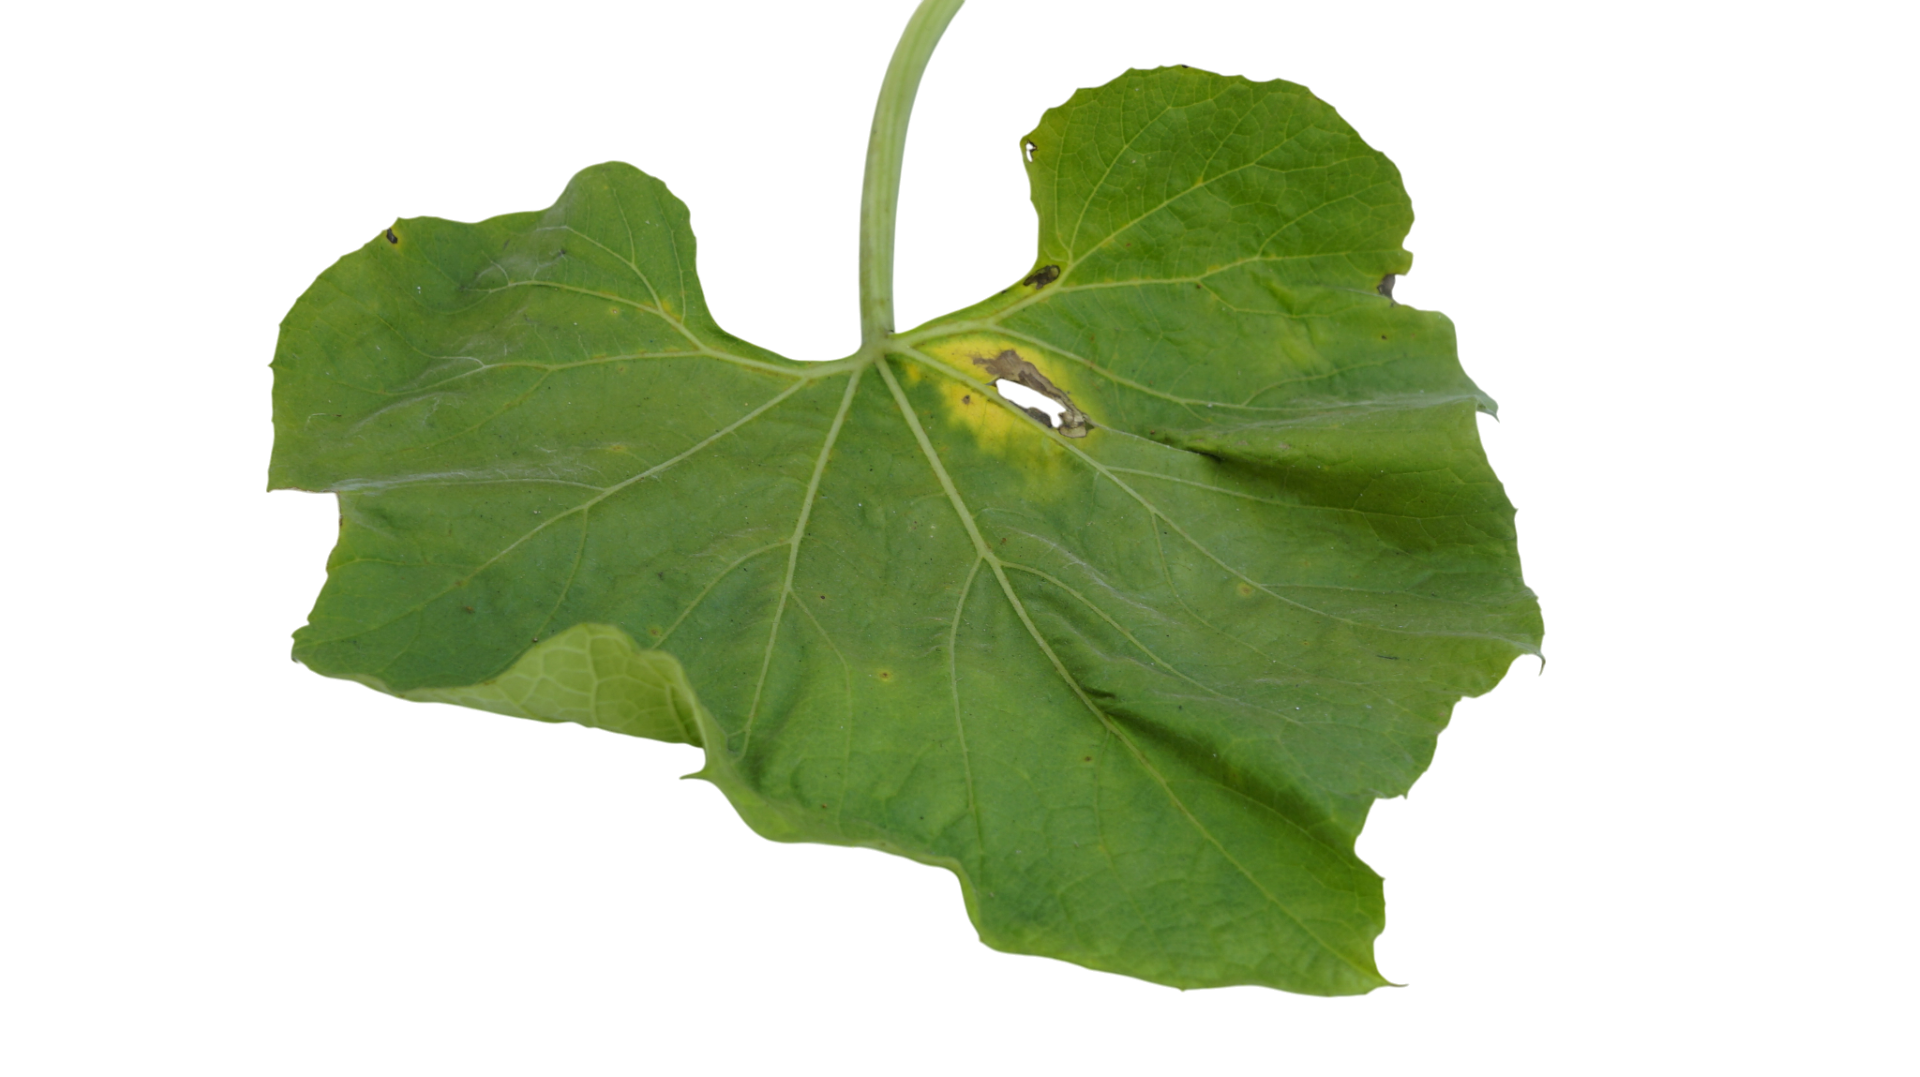
Crop: Bottle Gourd
Label: Downy_Mildew